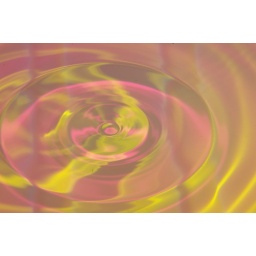
Water drops in a developing tray - used blue, red and yellow gelled flashes.